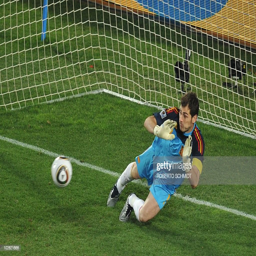
goalkeeper jumps for a catch during republic vs. country .